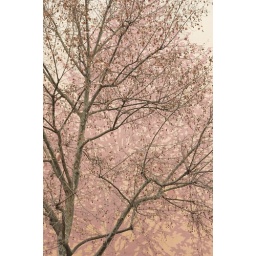
Tree in front of a wall with a painted tree